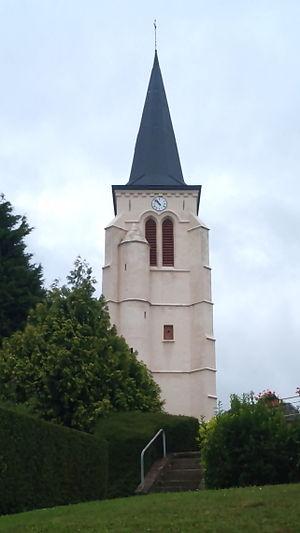
Wavrechain sous Faulx - l'église